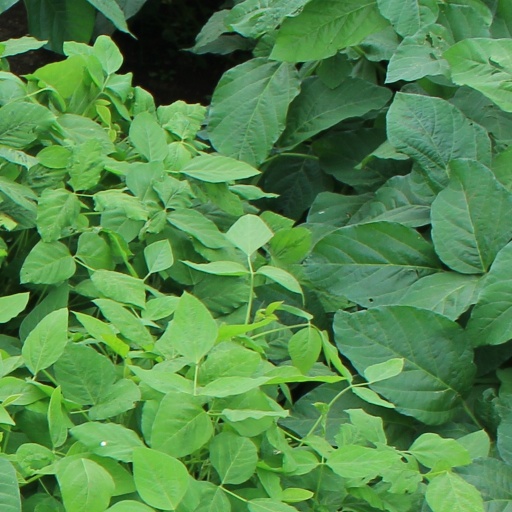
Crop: soybean